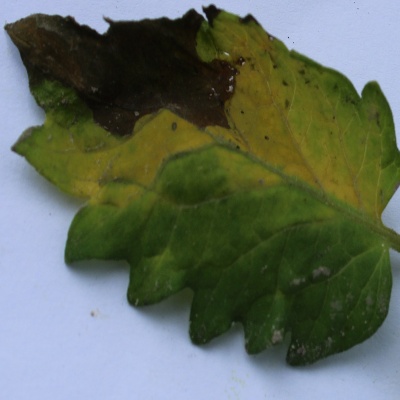
Crop: Tomato
Condition: verticulium wilt